North Korea–Poland relations

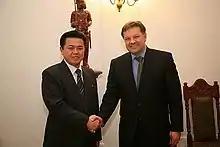
North Korea's ambassador to Poland Kim Pyong-il and Undersecretary of State at the Chancellery of the President of Poland Mariusz Handzlik in Warsaw in 2010

Poland recognized the DPRK on 16 October 1948 as the sole legitimate government of the whole Korea, when both countries had Soviet-installed communist regimes. In 1989, Poland lost its status as a "friend" and its privileged position in contacts with the DPRK. Despite the change from communism to capitalism in Poland in 1989 and Poland's establishing relations with South Korea, relations between Poland and DPRK remain at a fair level.